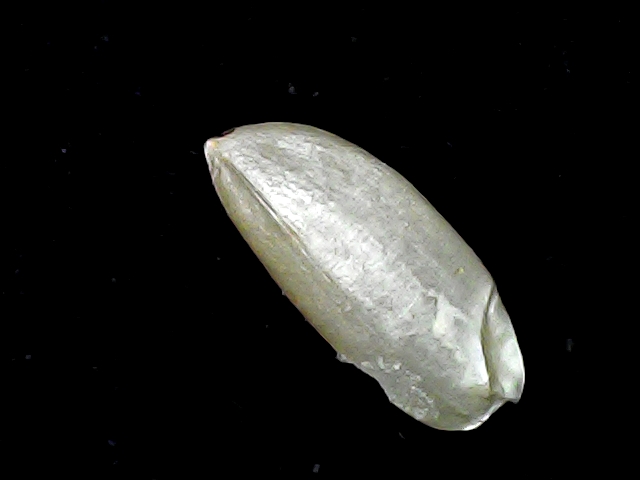
Rice variety: BD39